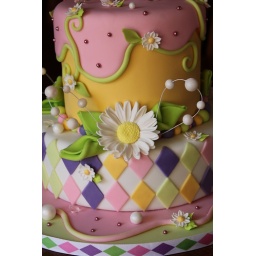
Lynda's fave flower is Daisy. She had them in her wedding bouquet .